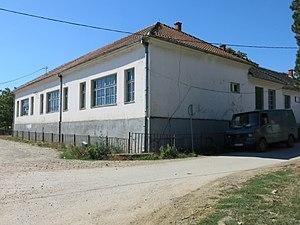
Seone est un village de Serbie situé sur le territoire de la Ville de Smederevo, district de Podunavlje. Au recensement de 2011, il comptait 945 habitants.